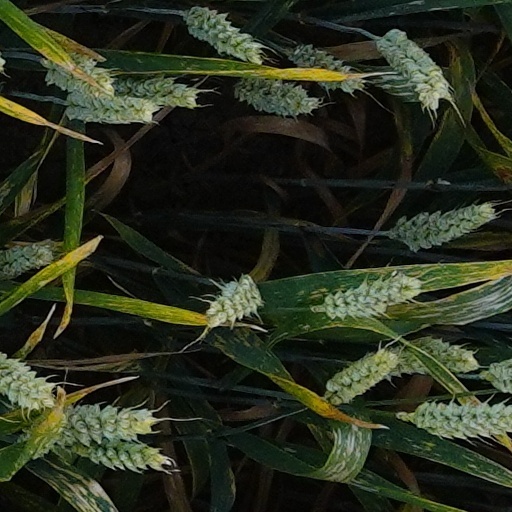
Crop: wheat